Shad Begum

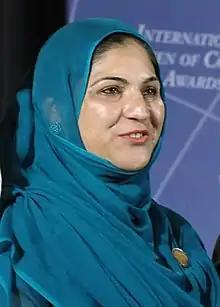
Shad Begum in 2012

Shad Begum is a social worker from Dir Lower, Pakistan. She comes from a religious and middle-class family. She is the first university-educated female in her family. She says, she always got support from her father, brothers and husband for her social work.